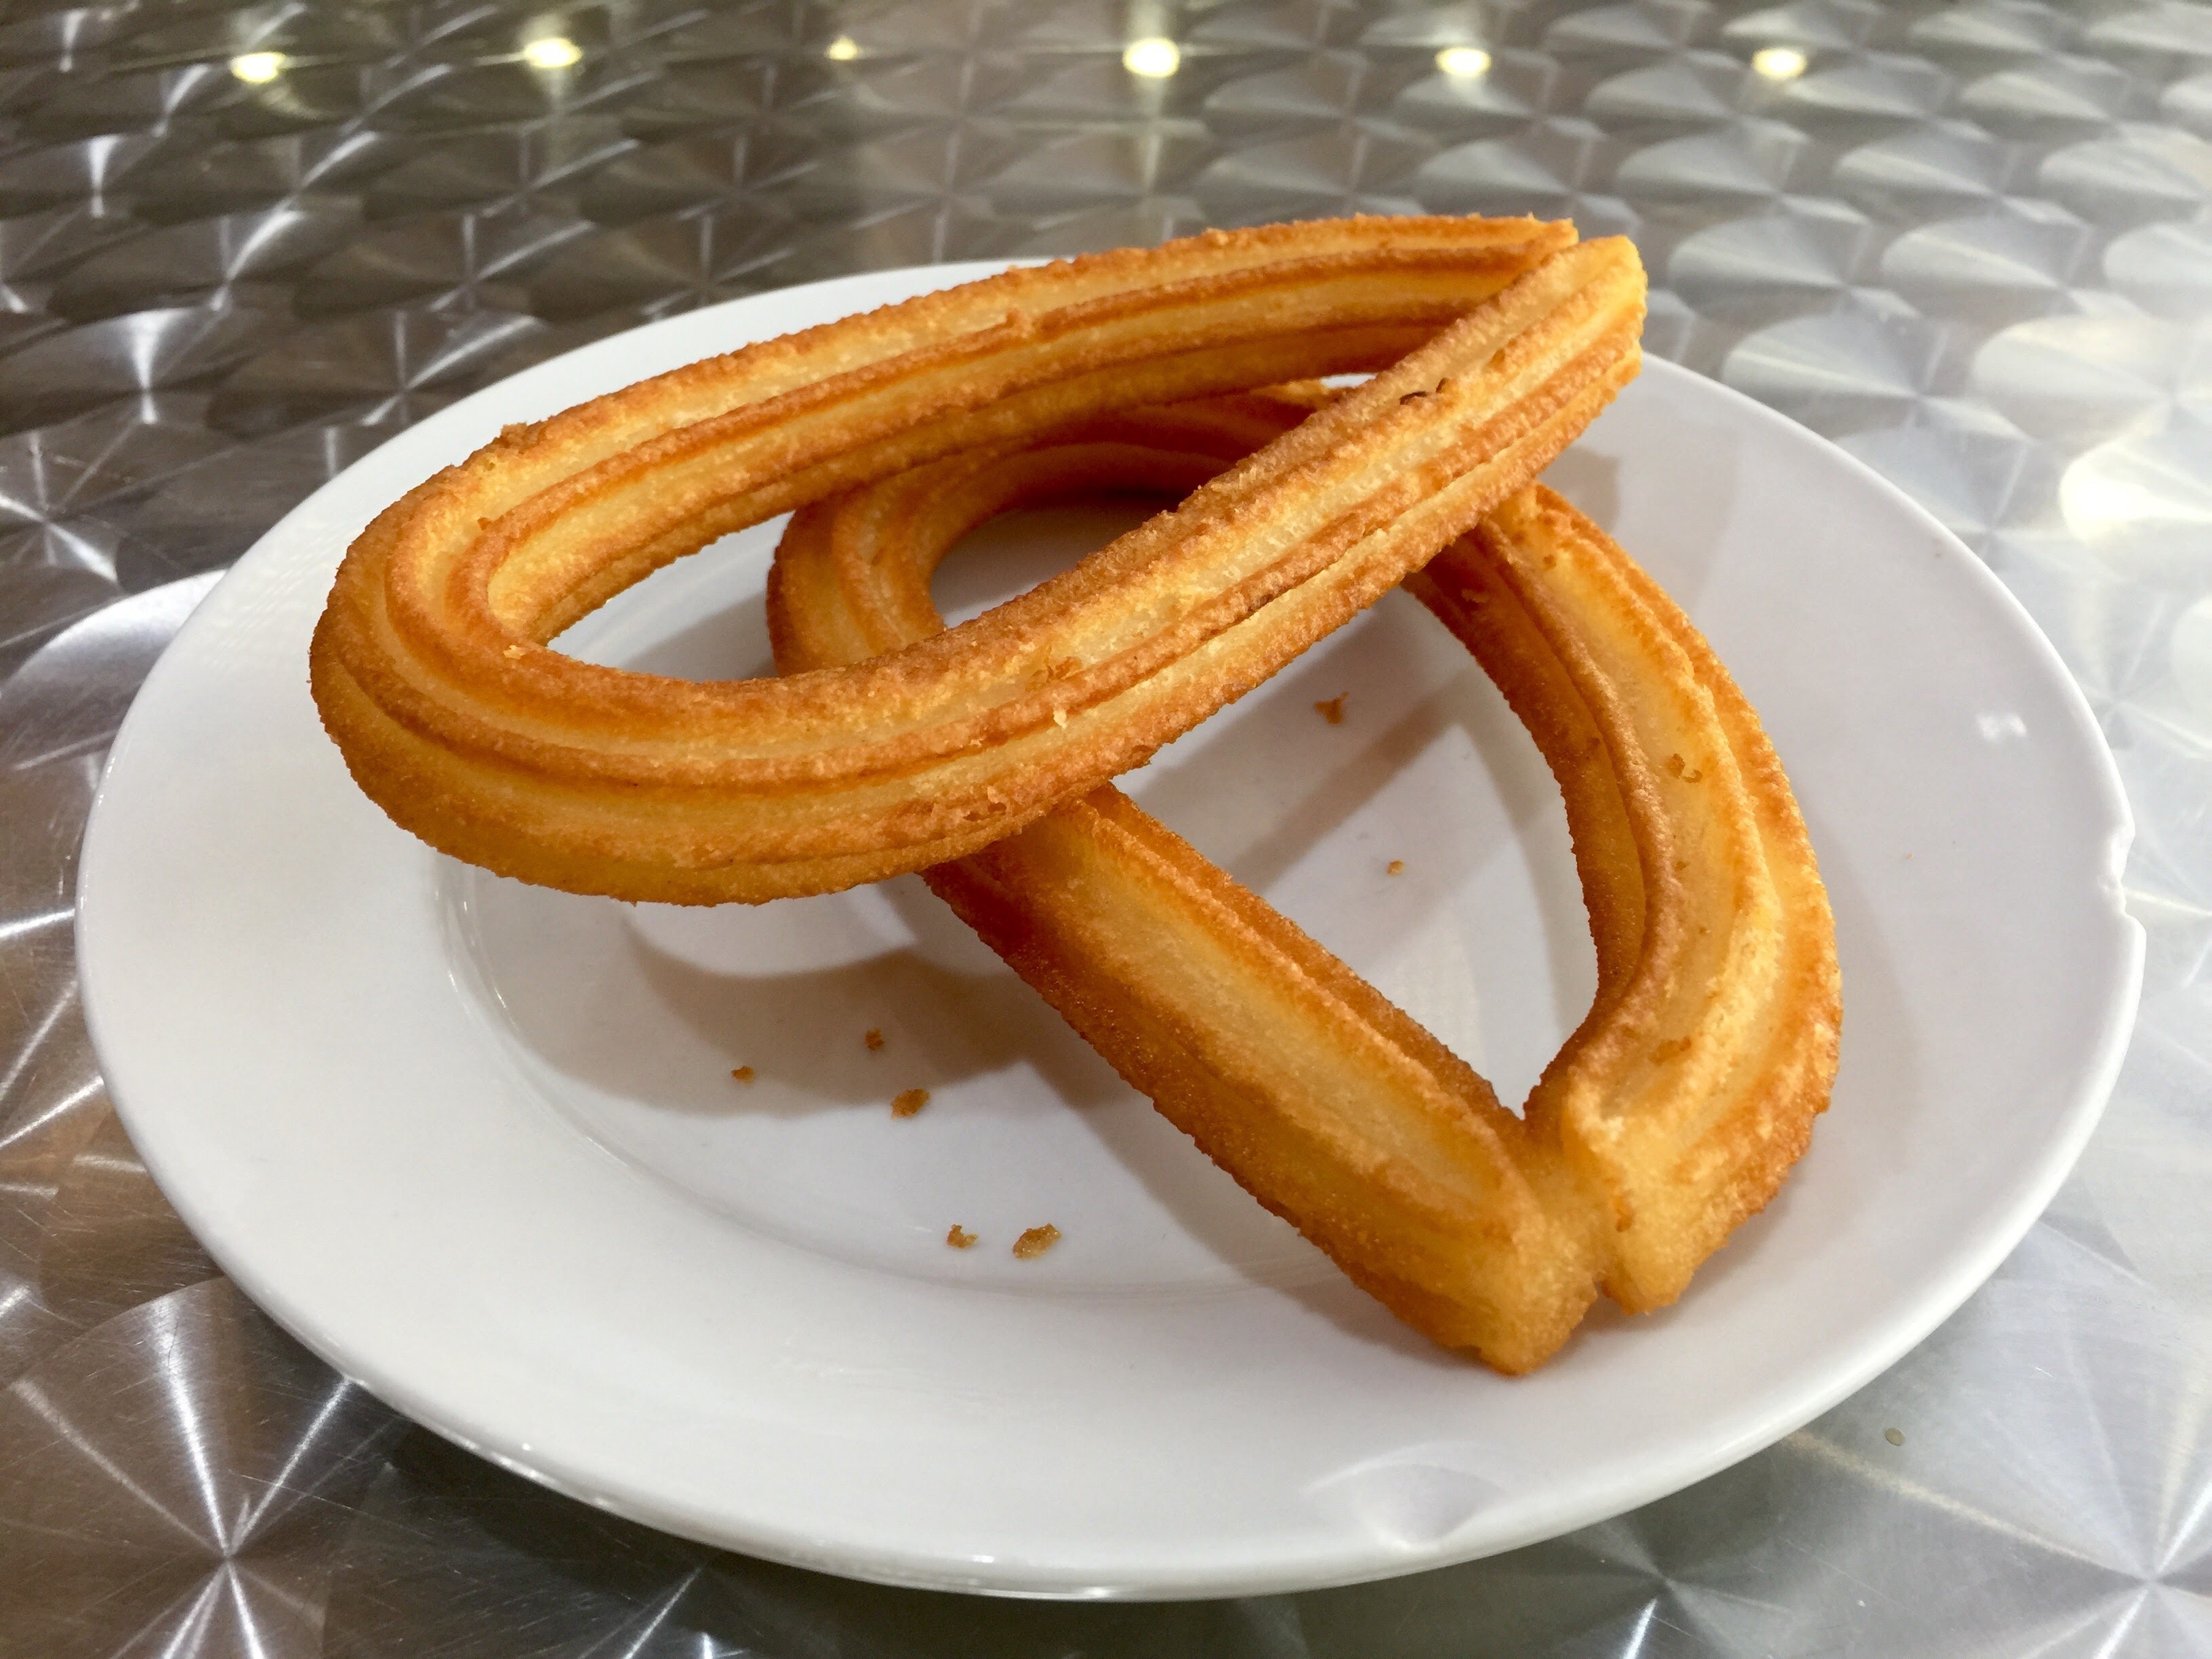
dish, meal, food, produce, vegetable, plate, breakfast, snack, dessert, cuisine, spain, spanish, pretzel, churros, onion ring, snack food, fried food, churro